Ynglism

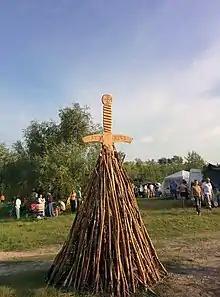
Sword in brushwood prepared for worshipping Perun by Ynglists in Omsk; note the inscription in Ynglist runes on the sword's crossguard. According to the scholar Richard Foltz, the ritual of swords planted in piles of stones or brushwood has Scythian origins, and honoured the martial deity, and even the British Arthurian legend of the sword in the stone is an echo of this cult, which was brought to Britain by Alan (i.e. "Aryan" through a consonant shift; the name of Sarmatian tribes from the first century onwards) regiments settled there by the Romans during the first century CE.

The central holy writings of the Ynglist movement are the "Slavo-Aryan Vedas" (Славяно-Арийские Веды, "Slavyano-Ariyskiye Vedy"), purportedly ancient texts allegedly passed down generation by generation in Western Siberia, whose most ancient parts would be tens of thousands of years old. They were allegedly originally written on "santy" (сантии, сантьи, саньтии), tablets made of noble metals, which would now be kept in a secret location by the high priests of Ynglism and would contain texts composed of 186,000 "Slavic Aryan runes", first transliterated into Cyrillic script and printed on paper in 1944. Four hundred Dacian golden copies of the original Siberian tablets are claimed to have been discovered in 1875 at the Sinaia Monastery in the Bucegi Mountains, Romania, and handed over to the king Carol I of Romania, of the Hohenzollern-Sigmaringen family, who ordered to recopy them in lead before melting most of the golden ones to replenish the royal treasury; known as the "Dacian Santies", they would be preserved in various private vaults and museums of Romania. The "Vedas" were effectively published by Aleksandr Khinevich since the mid 1990s, and were preceded in 1992 by the book "Ynglism, Short Course" in which Khinevich put forward the core of his doctrine. The Ynglists claim that the Scandinavian "Eddas" are a western European Latinised version of their ancient "Vedas".